Electron

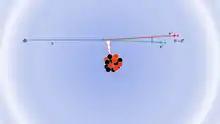
Pair production of an electron and positron, caused by the close approach of a photon with an atomic nucleus. The lightning symbol represents an exchange of a virtual photon, thus an electric force acts. The angle between the particles is very small.

The Big Bang theory is the most widely accepted scientific theory to explain the early stages in the evolution of the Universe. For the first millisecond of the Big Bang, the temperatures were over 10 billion kelvins and photons had mean energies over a million electronvolts. These photons were sufficiently energetic that they could react with each other to form pairs of electrons and positrons. Likewise, positron–electron pairs annihilated each other and emitted energetic photons: